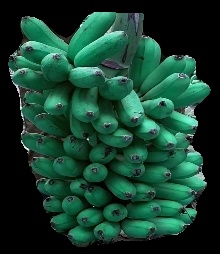
Variety: rasbale
Grade: grade1